Victor Mature

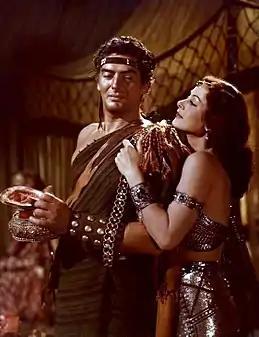
Mature with Hedy Lamarr in "Samson and Delilah" (1949)

Mature's career received a massive lift when he was borrowed by Cecil B. DeMille at Paramount to play the lead in the $3.5 million biblical spectacular "Samson and Delilah". De Mille described the role of Samson as “a combination Tarzan, Robin Hood, and Superman.” Mature was reluctant to take the role at first out of fear of risking his new postwar reputation as a serious actor, but he changed his mind.